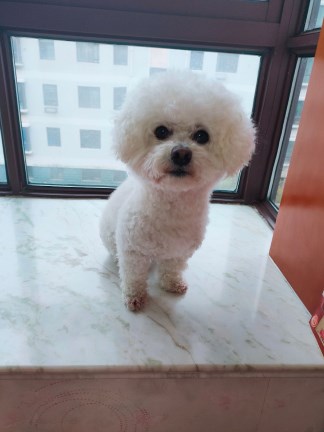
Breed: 3083-n000117-Bichon_Frise